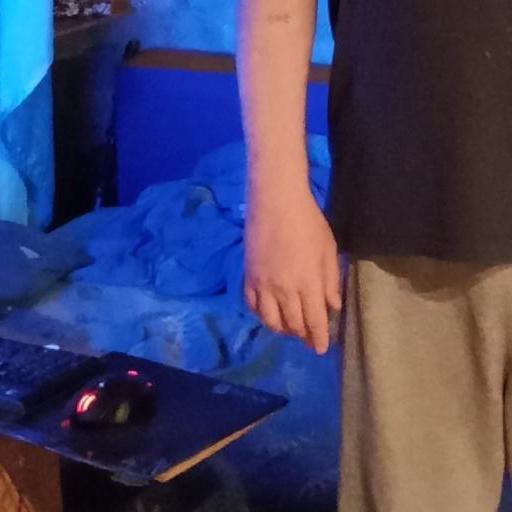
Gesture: no_gesture